Circus Oz

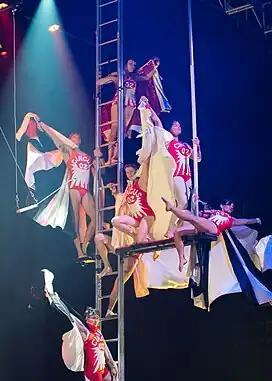

Circus Oz is a contemporary circus company based in Australia, collectively owned by its Membership, founded in 1978. Its shows incorporate circus, theatre, satire, rock 'n' roll and a uniquely Australian humour.